Loro (film)

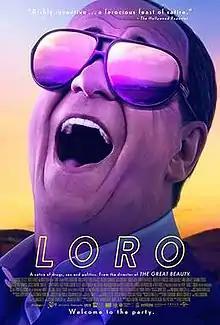

Loro is a 2018 drama film directed by Paolo Sorrentino, starring Toni Servillo. The film talks about a group of businessmen and politicians – the "Loro" ("Them") from the title – who live and act near to media tycoon and politician Silvio Berlusconi.